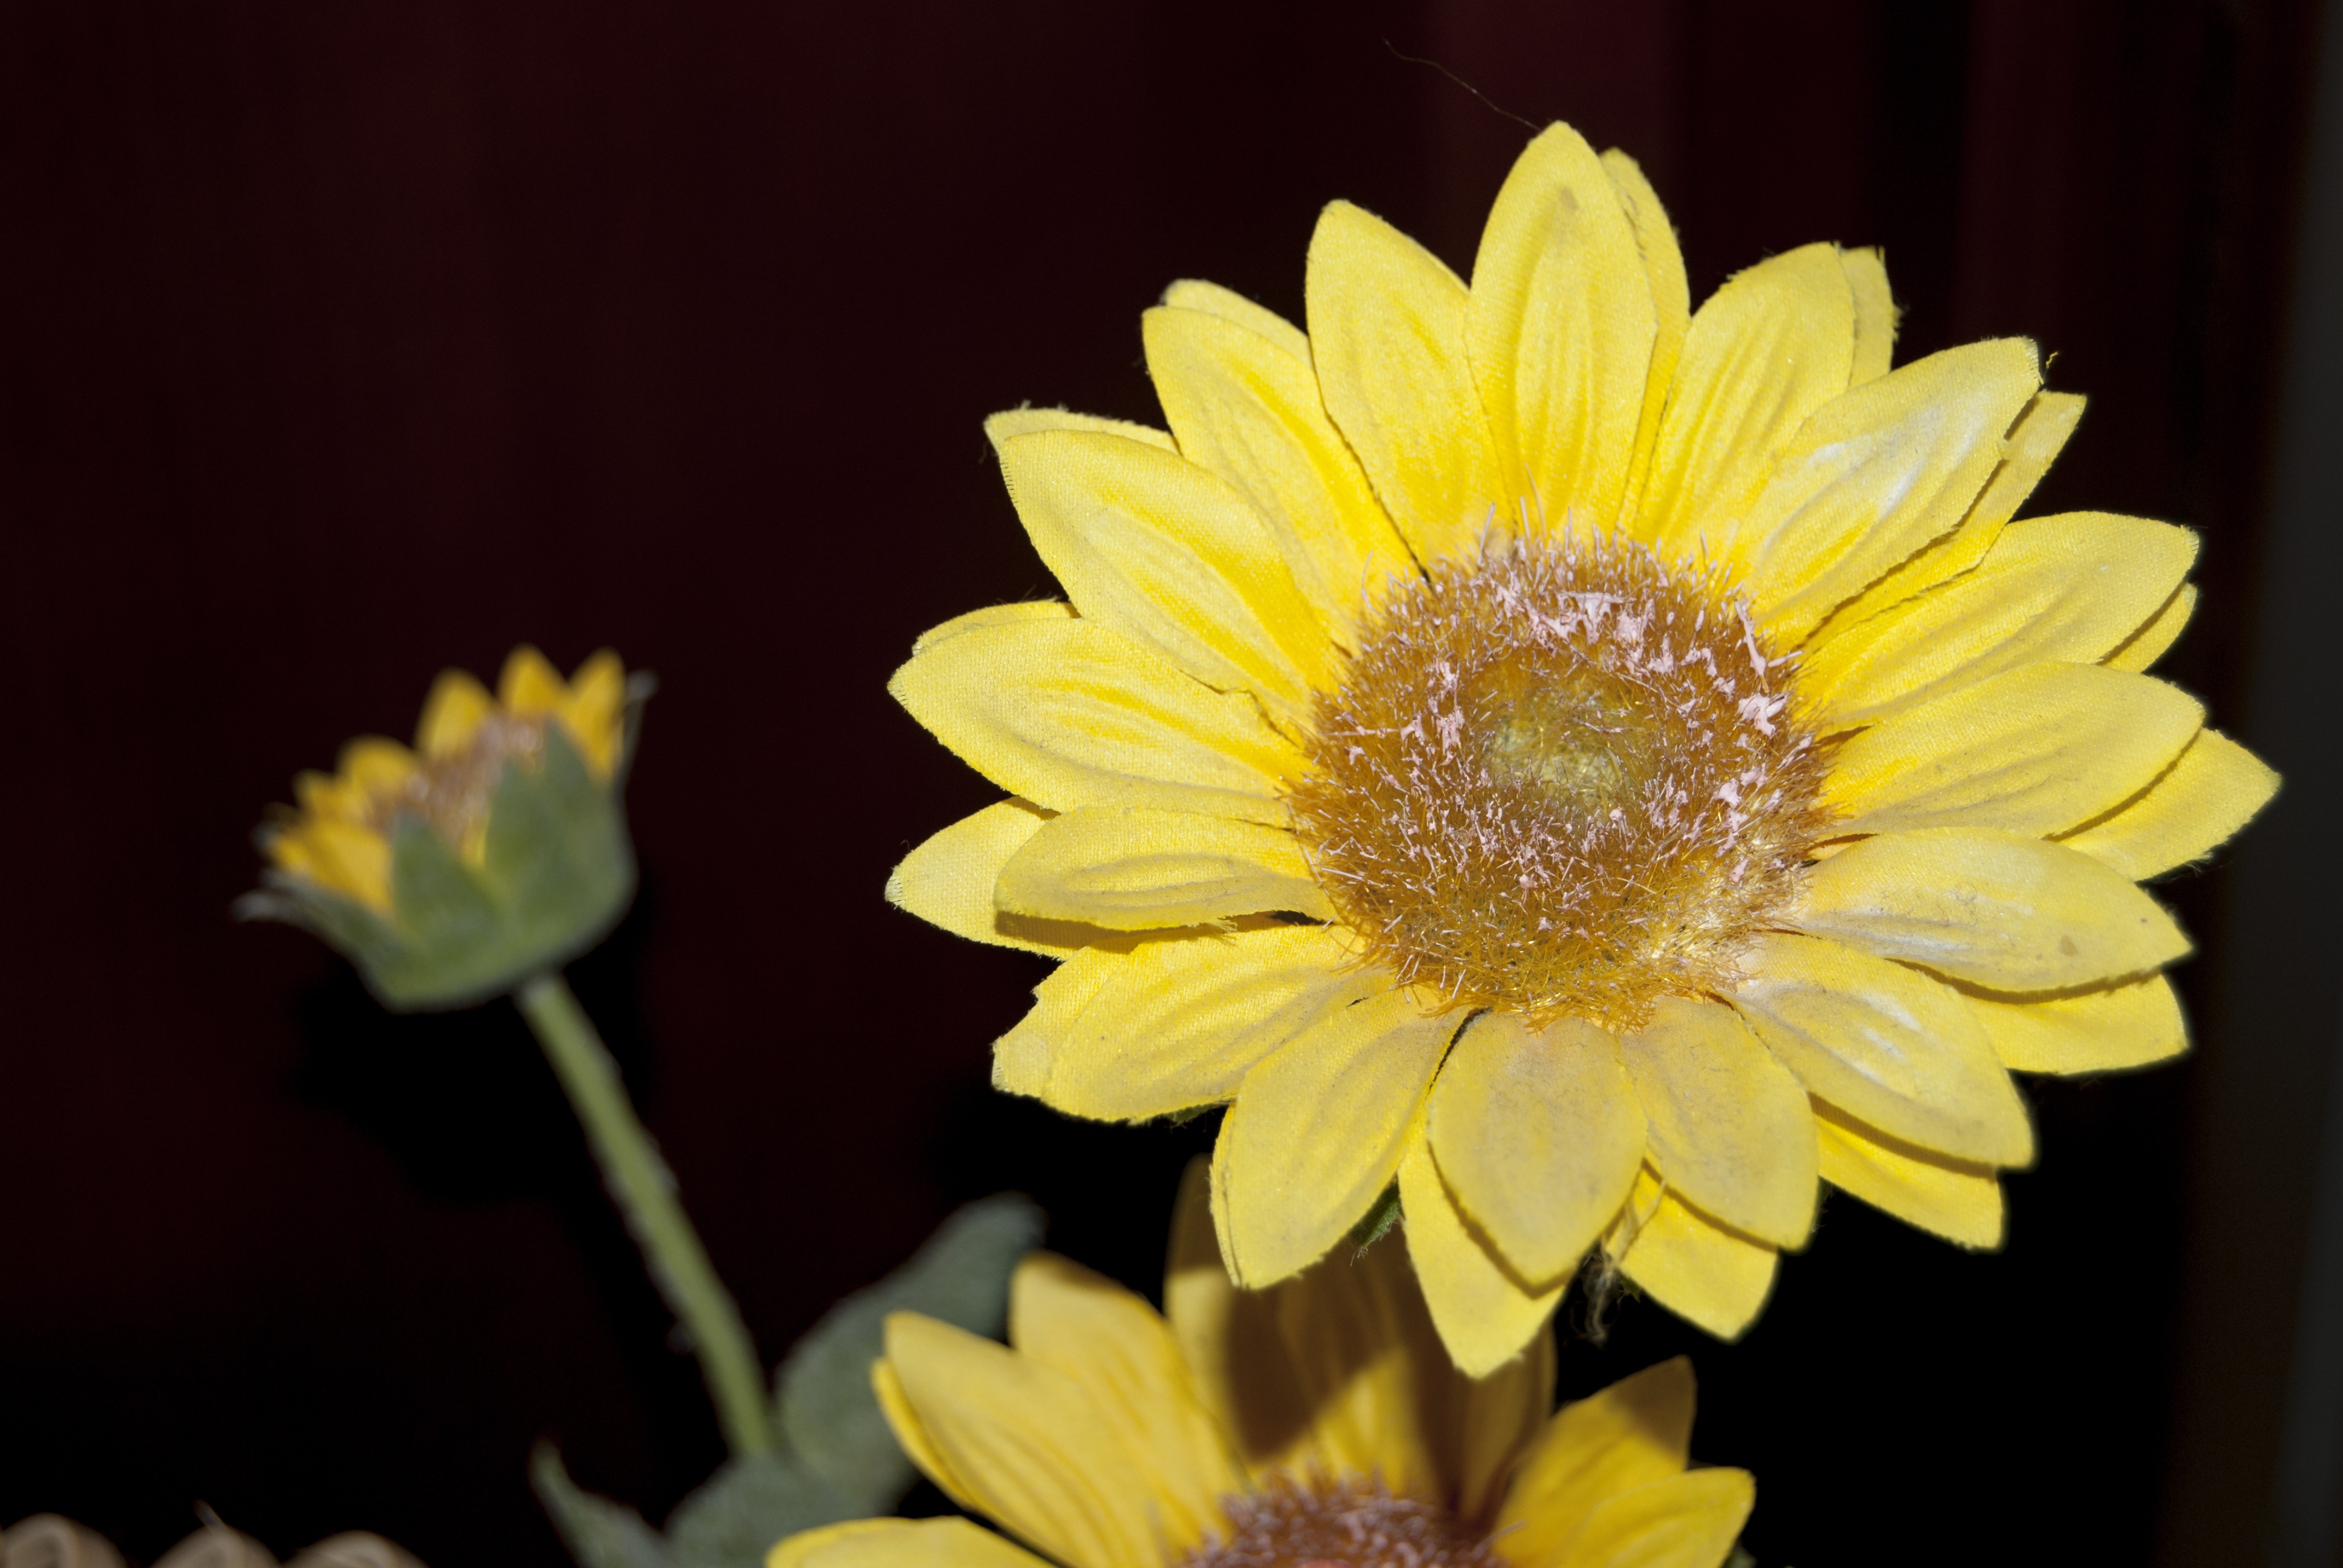
plant, flower, petal, yellow, flora, sunflower, flowers, close up, colors, floristry, macro photography, flowering plant, daisy family, annual plant, plant stem, land plant